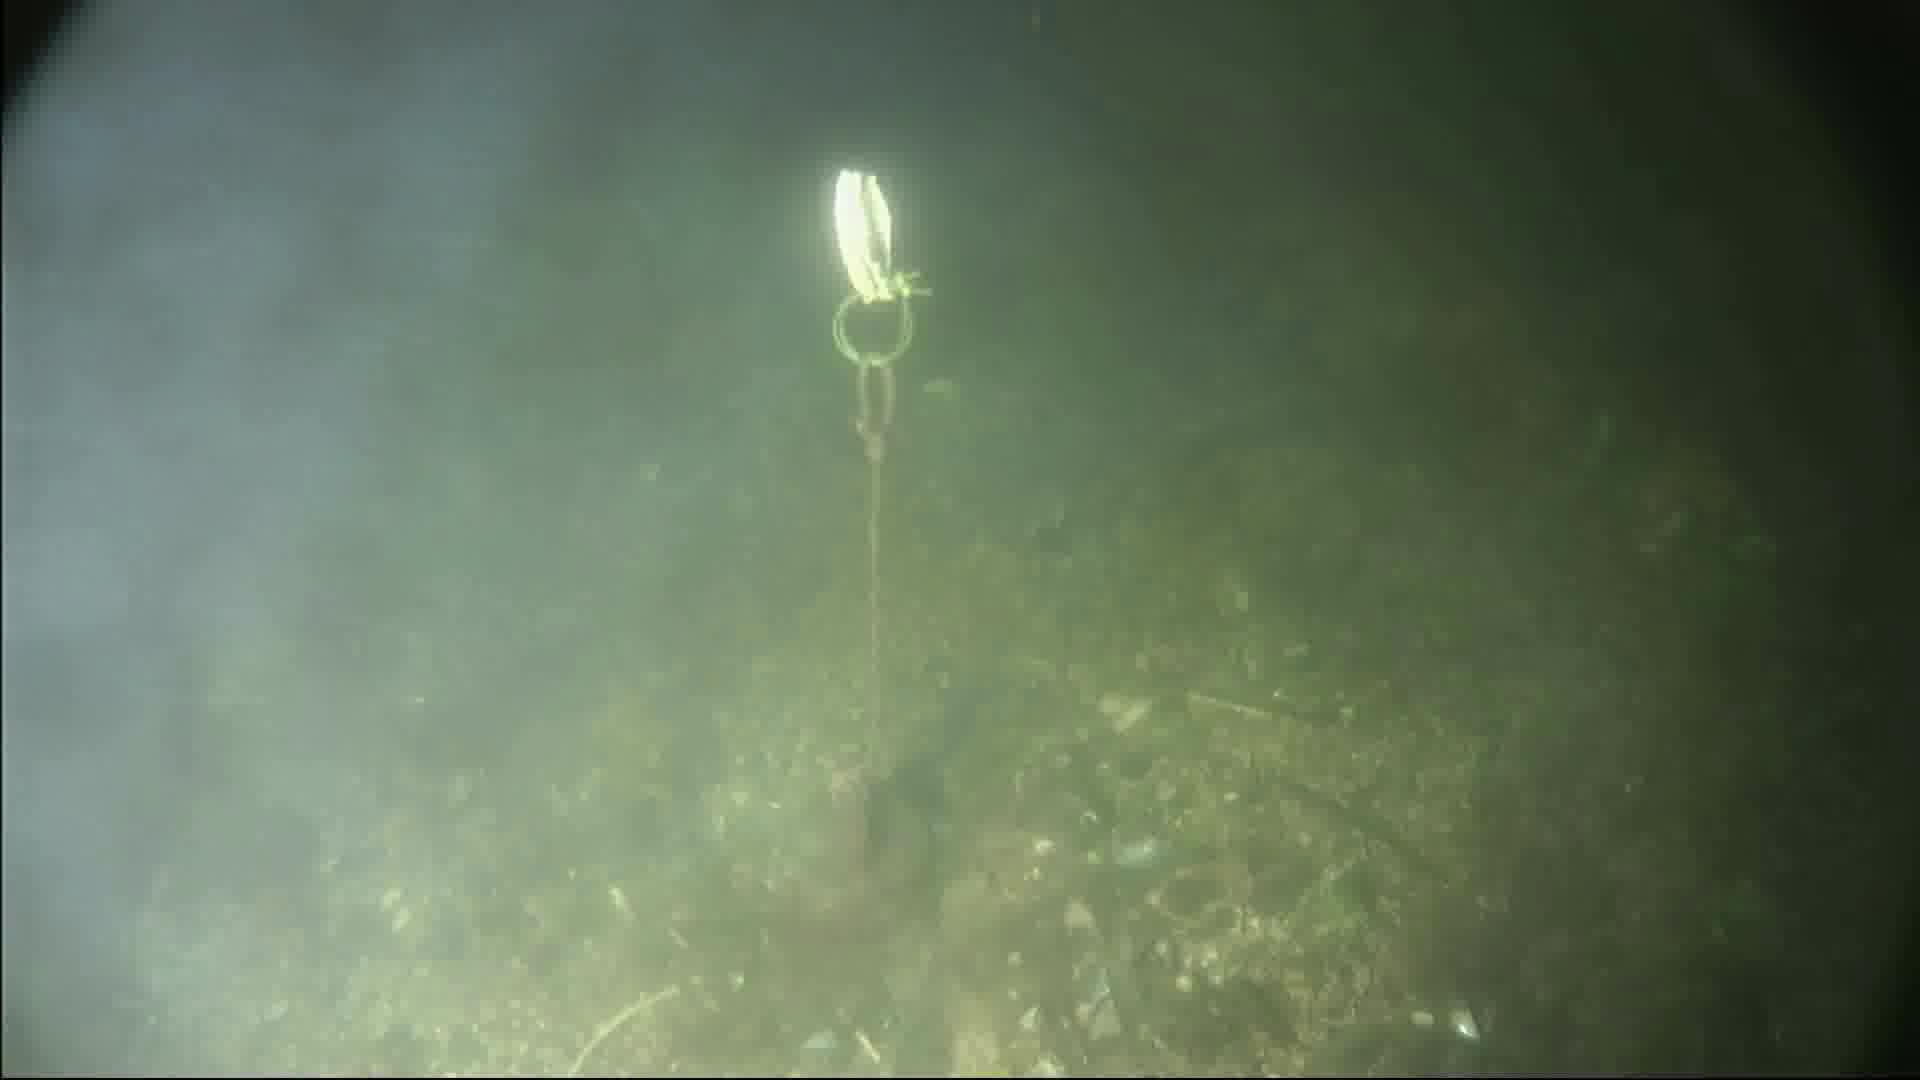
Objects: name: crab